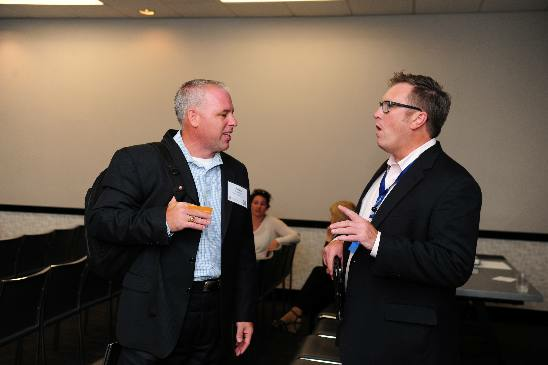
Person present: Yes